Functional genomics

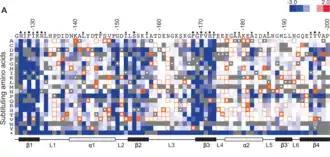
Deep mutational scan of the RNA recognition motif (RRM2) of a yeast PolyA binding protein (Pab1)

Functional genomics is a field of molecular biology that attempts to describe gene (and protein) functions and interactions. Functional genomics make use of the vast data generated by genomic and transcriptomic projects (such as genome sequencing projects and RNA sequencing). Functional genomics focuses on the dynamic aspects such as gene transcription, translation, regulation of gene expression and protein–protein interactions, as opposed to the static aspects of the genomic information such as DNA sequence or structures. A key characteristic of functional genomics studies is their genome-wide approach to these questions, generally involving high-throughput methods rather than a more traditional "candidate-gene" approach.